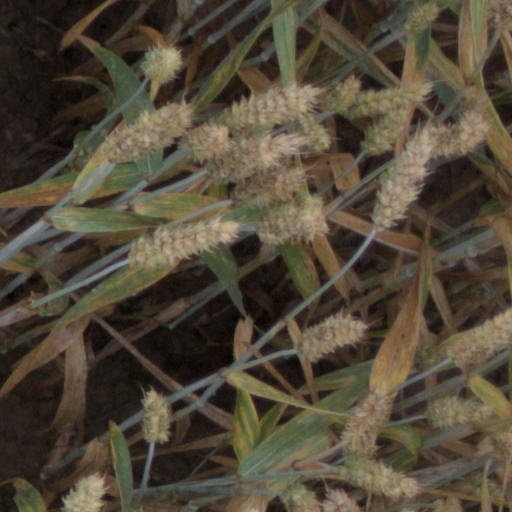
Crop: wheat